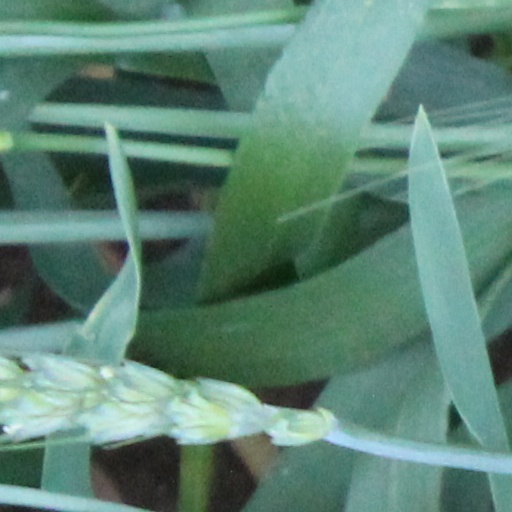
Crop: wheat